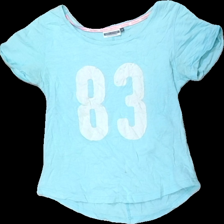
View: front
Type: T-shirt
Category: Ladies
Brand: Race Marine
Colors: Blue, White
Material: 100% cotton
Pattern: Other
Cut: Regular
Size: 38
Season: All
Stains: Major
Damage: fläckar armhåla
Damage location: top left
Damage 2: fläckar armhåla
Damage 2 location: top right
Price range: <50
Recommended usage: Export
Description: blå t-shirt med text på, fläckar i armhålorna